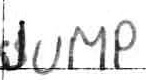
Label: jump